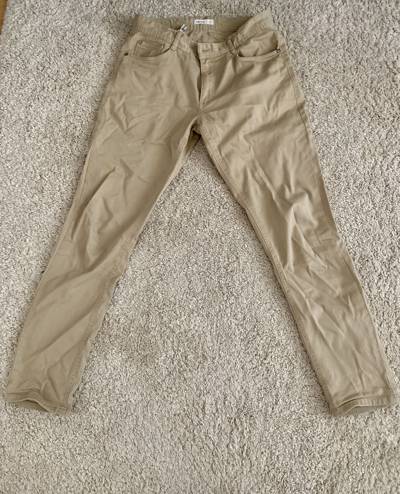
Waste category: clothes